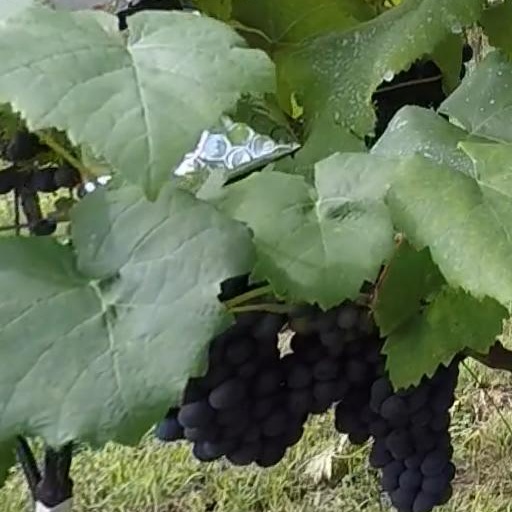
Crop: grape